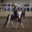
Label: horse